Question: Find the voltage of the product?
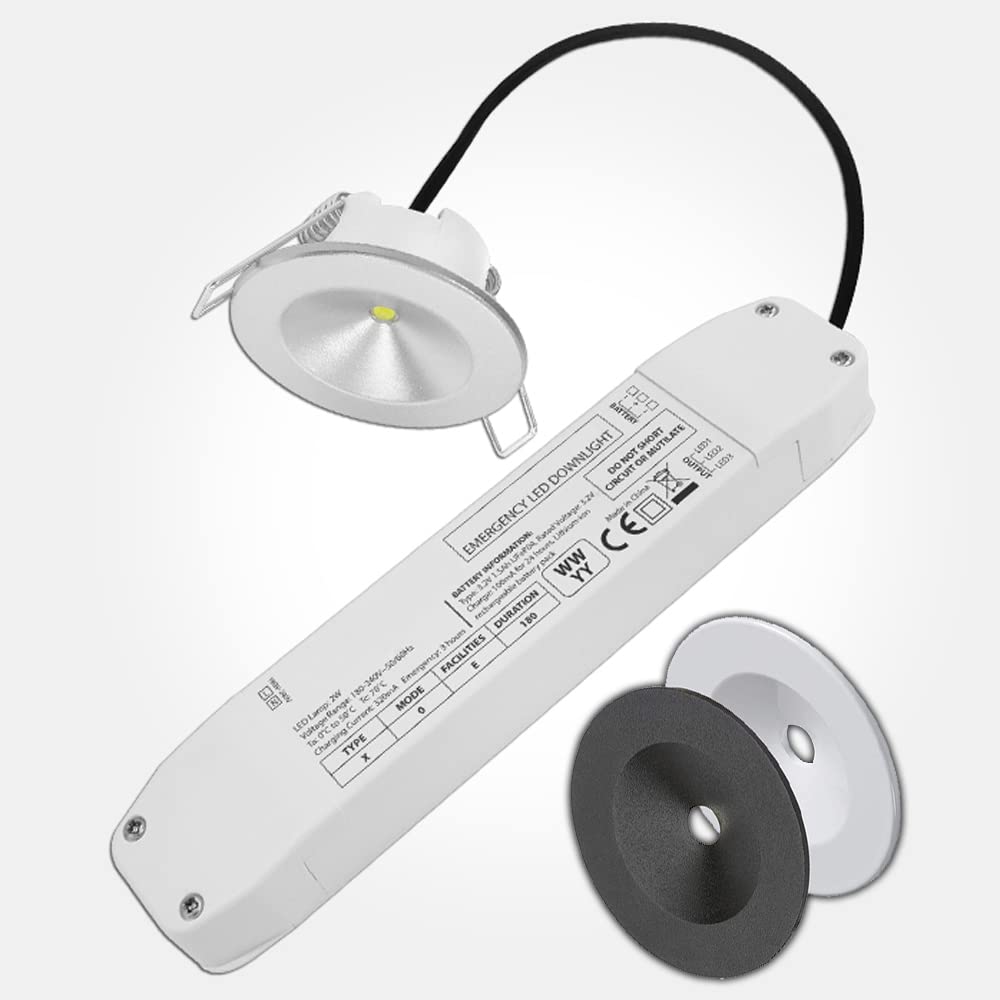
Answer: [180.0, 340.0] volt